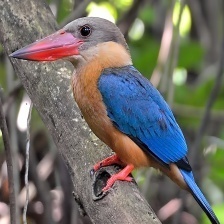
Species: STORK BILLED KINGFISHER
Scientific name: PELARGOPSIS CAPENSIS